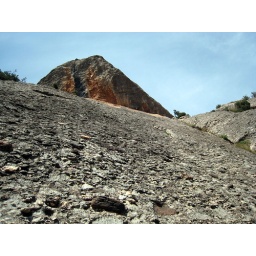
Last pitch coming up on the right wall above the roof